Peter Jones (missionary)

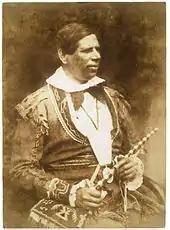
This photograph of Jones was taken August 4, 1845, in Edinburgh, Scotland, by Hill & Adamson. Photographs taken of Jones that day are the oldest surviving photographs of a North American Indian.

Jones travelled to Great Britain in 1845 for a third fundraising tour, giving speeches and sermons. Wherever he travelled, Jones drew huge crowds, but inwardly he was depressed. He felt the crowds were only there to see the exotic Indian Kahkewāquonāby and his native costume, and did not appreciate all the work he had put into becoming a good Christian. Despite his misgivings about the trip, he raised £1000, about two thirds of that total in Scotland, and one third in England. On August 4, 1845, in Edinburgh Jones was photographed by Robert Adamson and David Octavius Hill. These were the first photographs taken of a North American Indian.